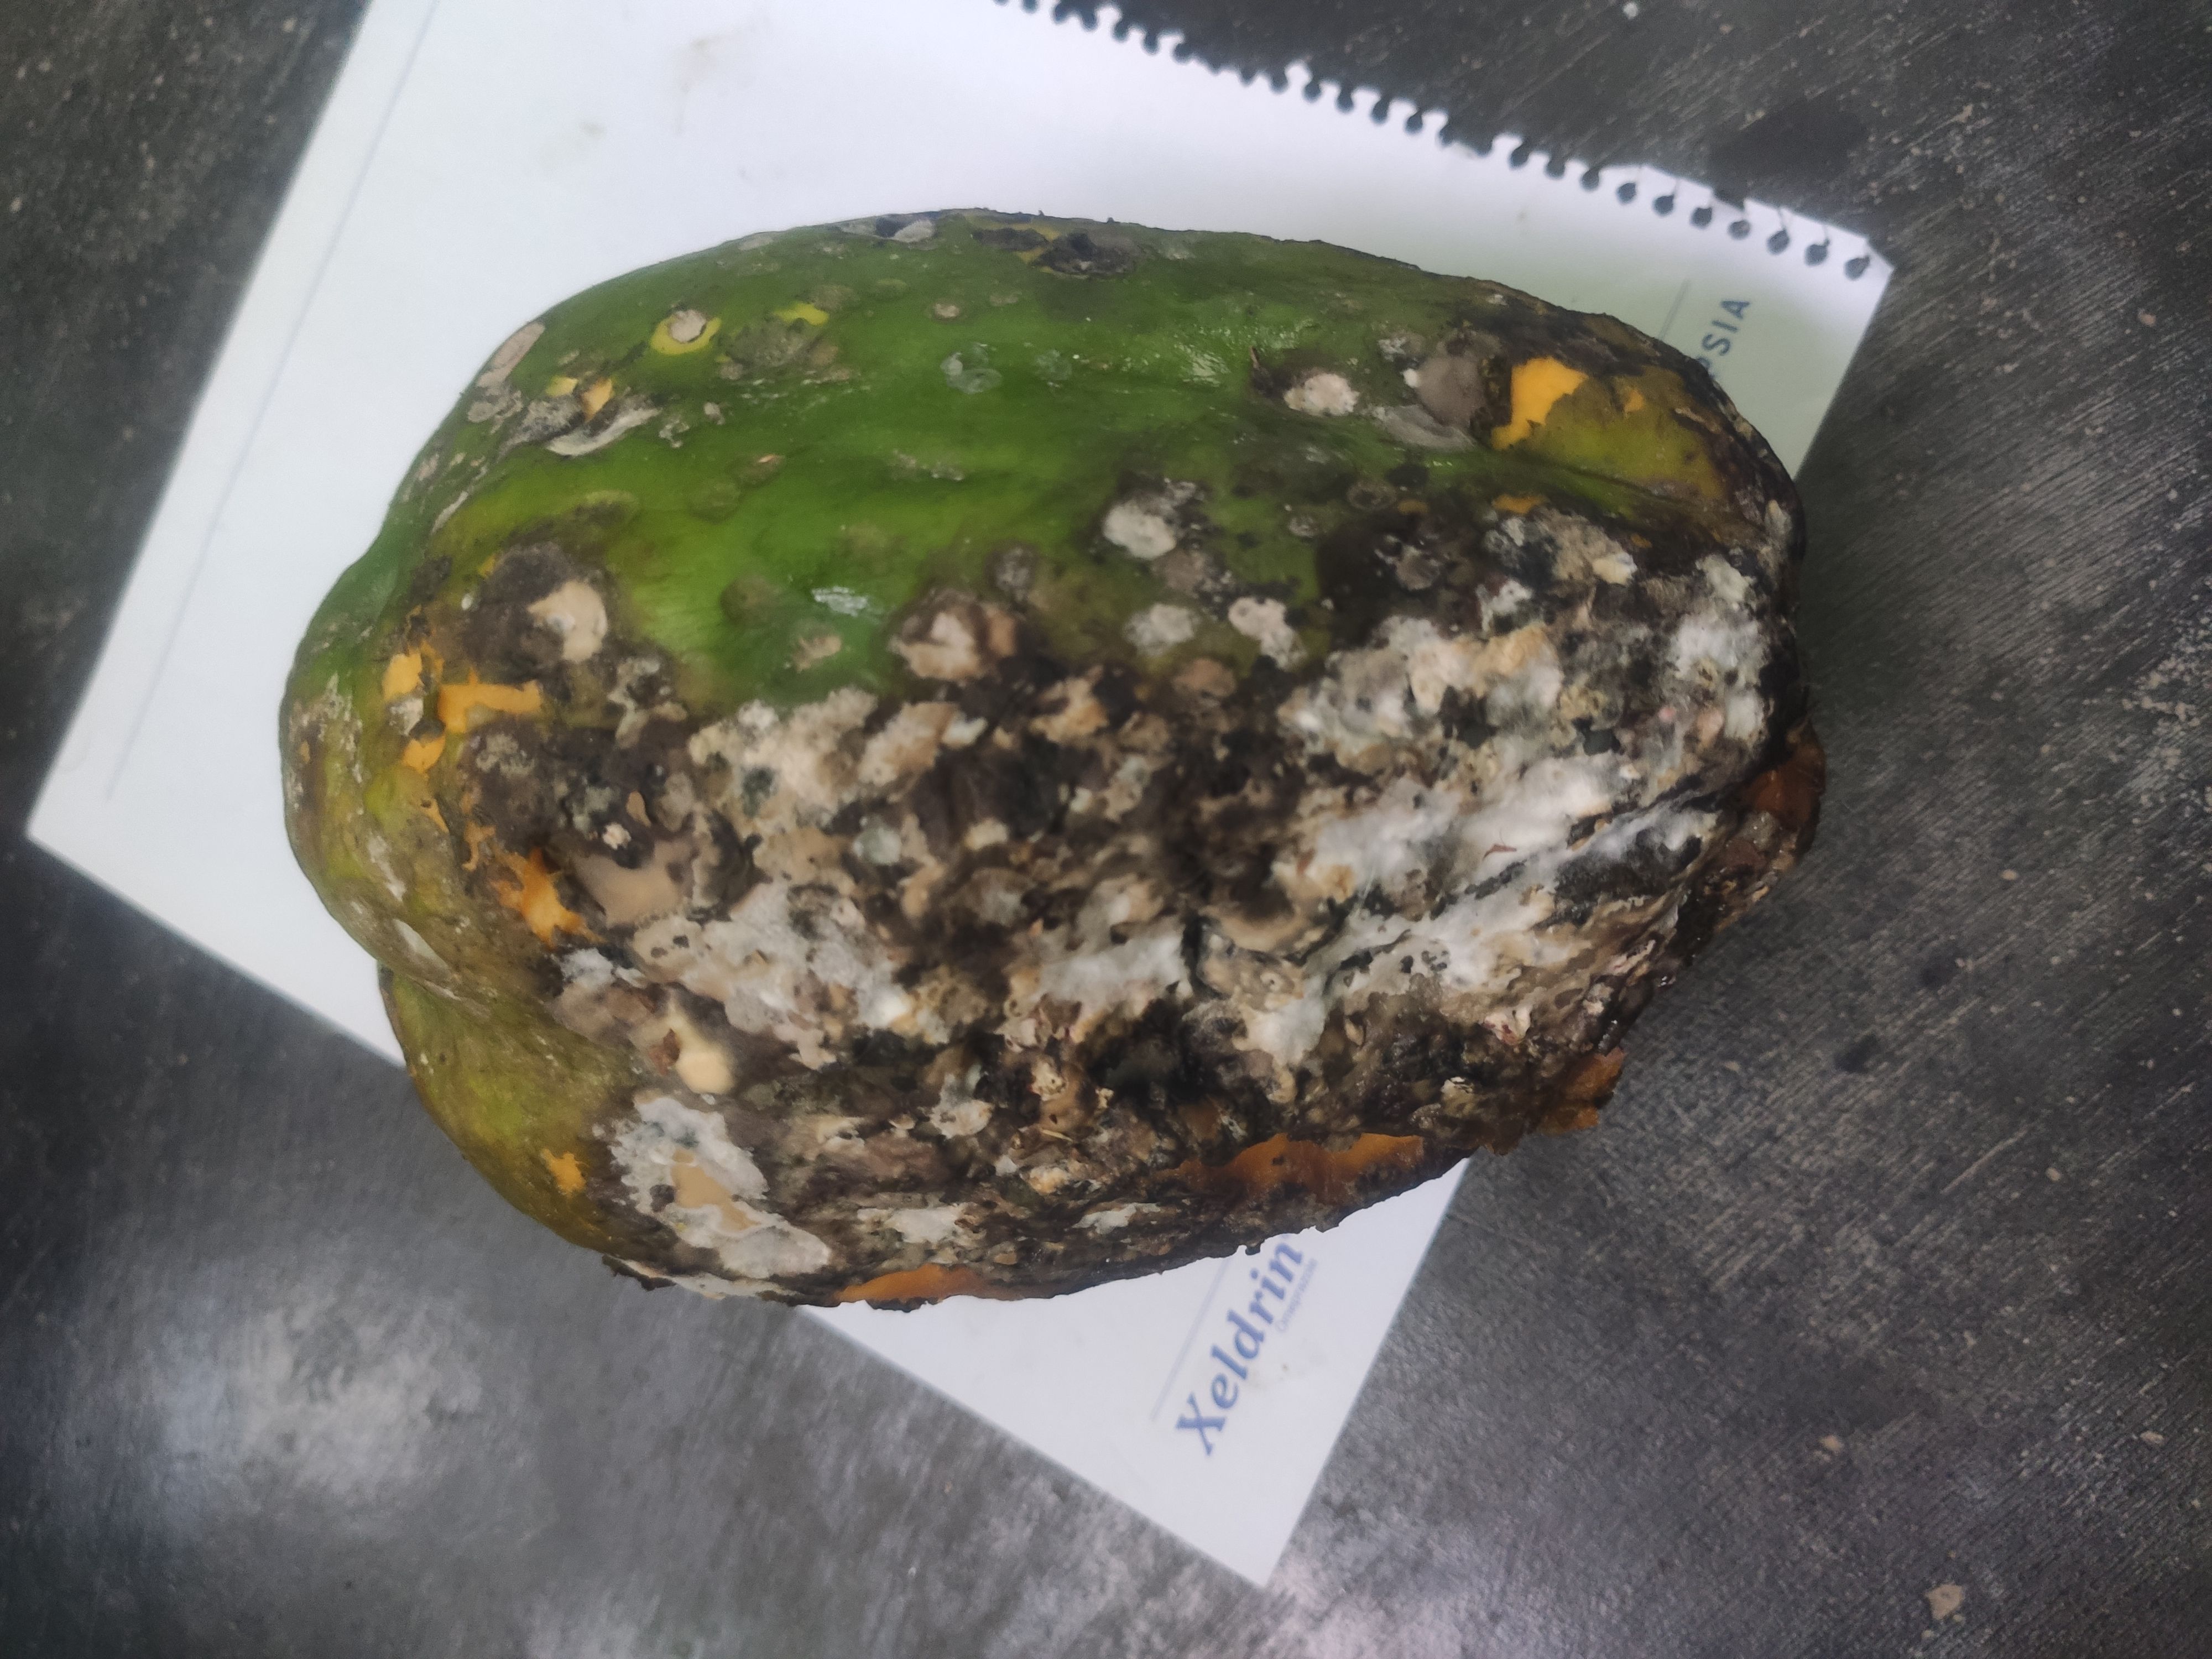
Fruit: papayas
Grade: 3rd-grade